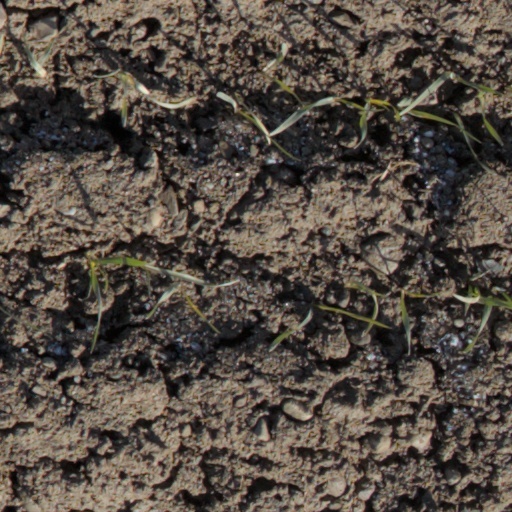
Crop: wheat